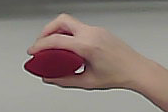
Product: loreal_shampoo